Merkel cell

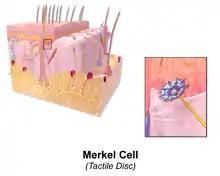
Merkel cell.

Merkel cells are found in the skin and some parts of the mucosa of all vertebrates. In mammalian skin, they are clear cells found in the "stratum basale" (at the bottom of sweat duct ridges) of the epidermis approximately 10 μm in diameter. They are oval-shaped mechanoreceptors essential for light touch sensation and found in the skin of vertebrates. They are abundant in highly sensitive skin like that of the fingertips in humans, and make synaptic contacts with somatosensory afferent nerve fibers. They also occur in epidermal invaginations of the plantar foot surface called rete ridges.